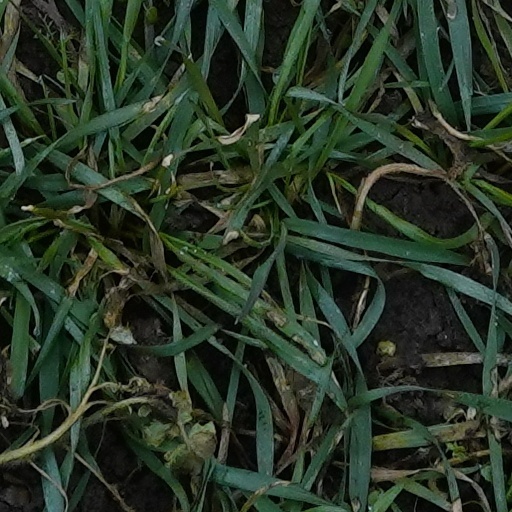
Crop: wheat